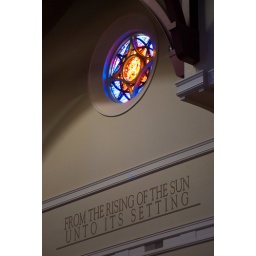
Stained glass window in the sanctuary at Peachtree Road United Methodist Church in Atlanta, GA